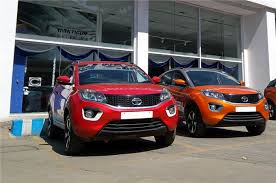
Vehicle type: Cars